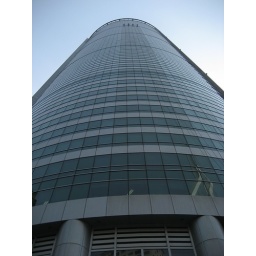
Ninja window cleaners if you zoom in - Work building